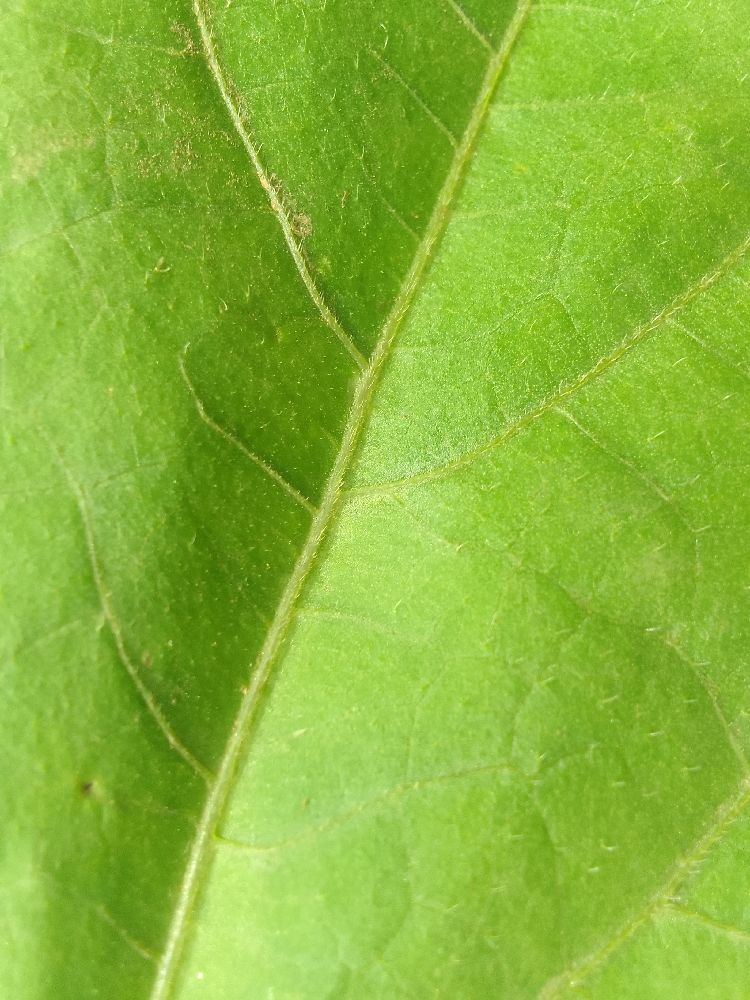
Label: healthy